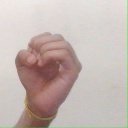
अक्षर: ऊ